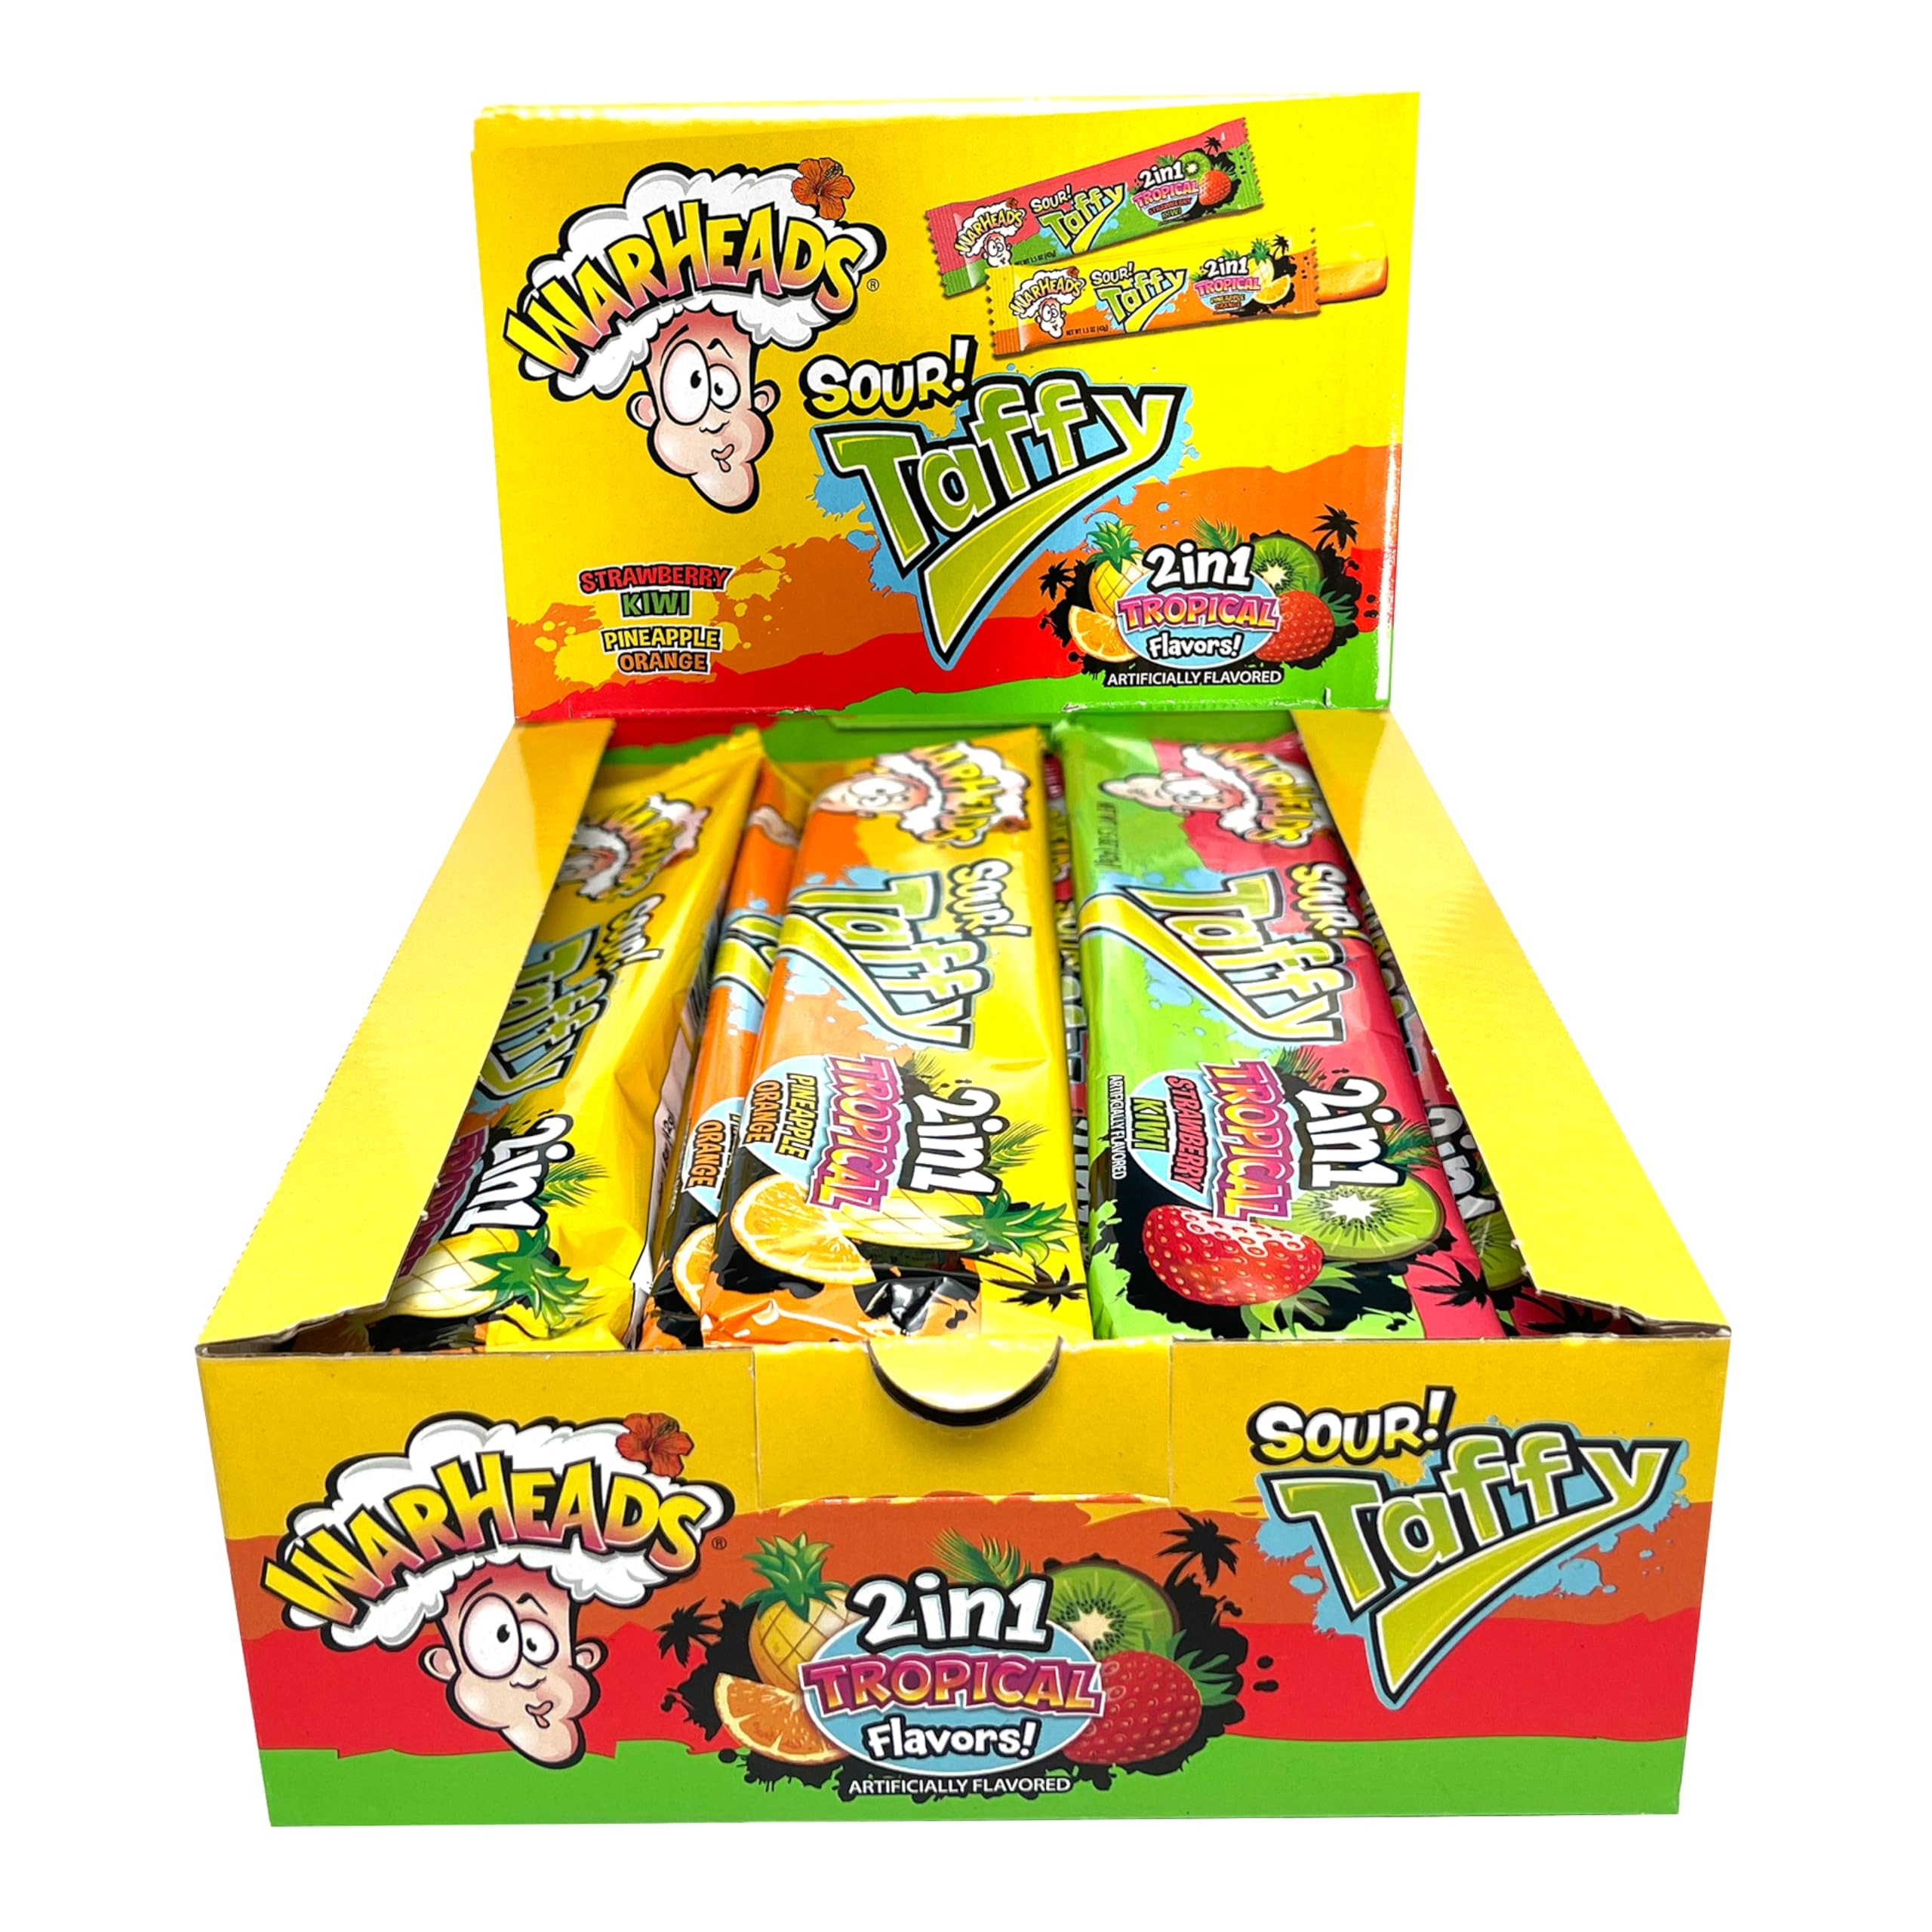
Item Name: WARHEADS Tropical Sour Taffy 2-in-1 Chewy Bars - Tropical Candy Variety Pack - Assorted Flavors, Individually Wrapped Chewy Bars - Bulk Taffy - Gluten Free Candy - Box of 24
Bullet Point 1: AWAKEN YOUR TASTE BUDS: WARHEADS Tropical Sour Taffy 2-in-1 Chewy Bars offer an explosion of tropical and sour flavors that will awaken your taste buds and leave you craving more of the first tropical sour taffy of its kind
Bullet Point 2: SATISFYINGLY CHEWY: WARHEADS Tropical Sour Taffy Bars feature a soft and chewy texture that enhances the tasting experience and adds to the overall satisfaction of indulging in these sweet and sour delights
Bullet Point 3: 2 DELICIOUSLY SOUR FLAVORS: Each box of tropical sour taffy contains a mix of delicious flavors, including strawberry kiwi and pineapple orange, ensuring a delightful taste experience with every bite
Bullet Point 4: INDIVIDUALLY WRAPPED: Conveniently packaged for on the go enjoyment! These tropical taffy chewy bars are perfect for snacking on the go or sharing with friends and family, making them a convenient and enjoyable treat for any occasion
Bullet Point 5: OFFICIAL WARHEADS CANDY: WARHEADS is a well-known and trusted brand that has been delivering exciting and bold flavors for years, ensuring that you're getting a high-quality candy product that lives up to its reputation
Product Description: WARHEADS Tropical Sour Taffy 2-in-1 Chewy Bars offer an explosion of tropical and sour flavors that will awaken your taste buds and leave you craving more of the first tropical sour taffy of its kind. WARHEADS Tropical Sour Taffy Bars feature a soft and chewy texture that enhances the tasting experience and adds to the overall satisfaction of indulging in these sweet and sour delights. Each box of tropical sour taffy contains a mix of delicious flavors, including strawberry kiwi and pineapple orange, ensuring a delightful taste experience with every bite. Conveniently packaged for on the go enjoyment! These tropical taffy chewy bars are perfect for snacking on the go or sharing with friends and family, making them a convenient and enjoyable treat for any occasion. WARHEADS is a well-known and trusted brand that has been delivering exciting and bold flavors for years, ensuring that you're getting a high-quality candy product that lives up to its reputation.
Value: 24.0
Unit: Count

Price: 36.49